Suzon (river)

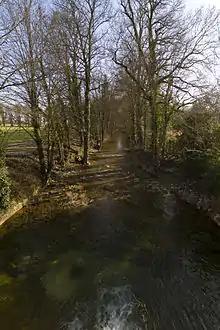
The Suzon in Vantoux.

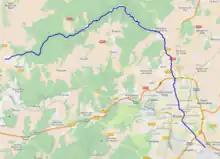
Course of the Suzon.

The Suzon is a French river in the Côte-d'Or department, in the Bourgogne-Franche-Comté region and a tributary of the Ouche, therefore a sub-tributary of the Rhône, by the Saône.